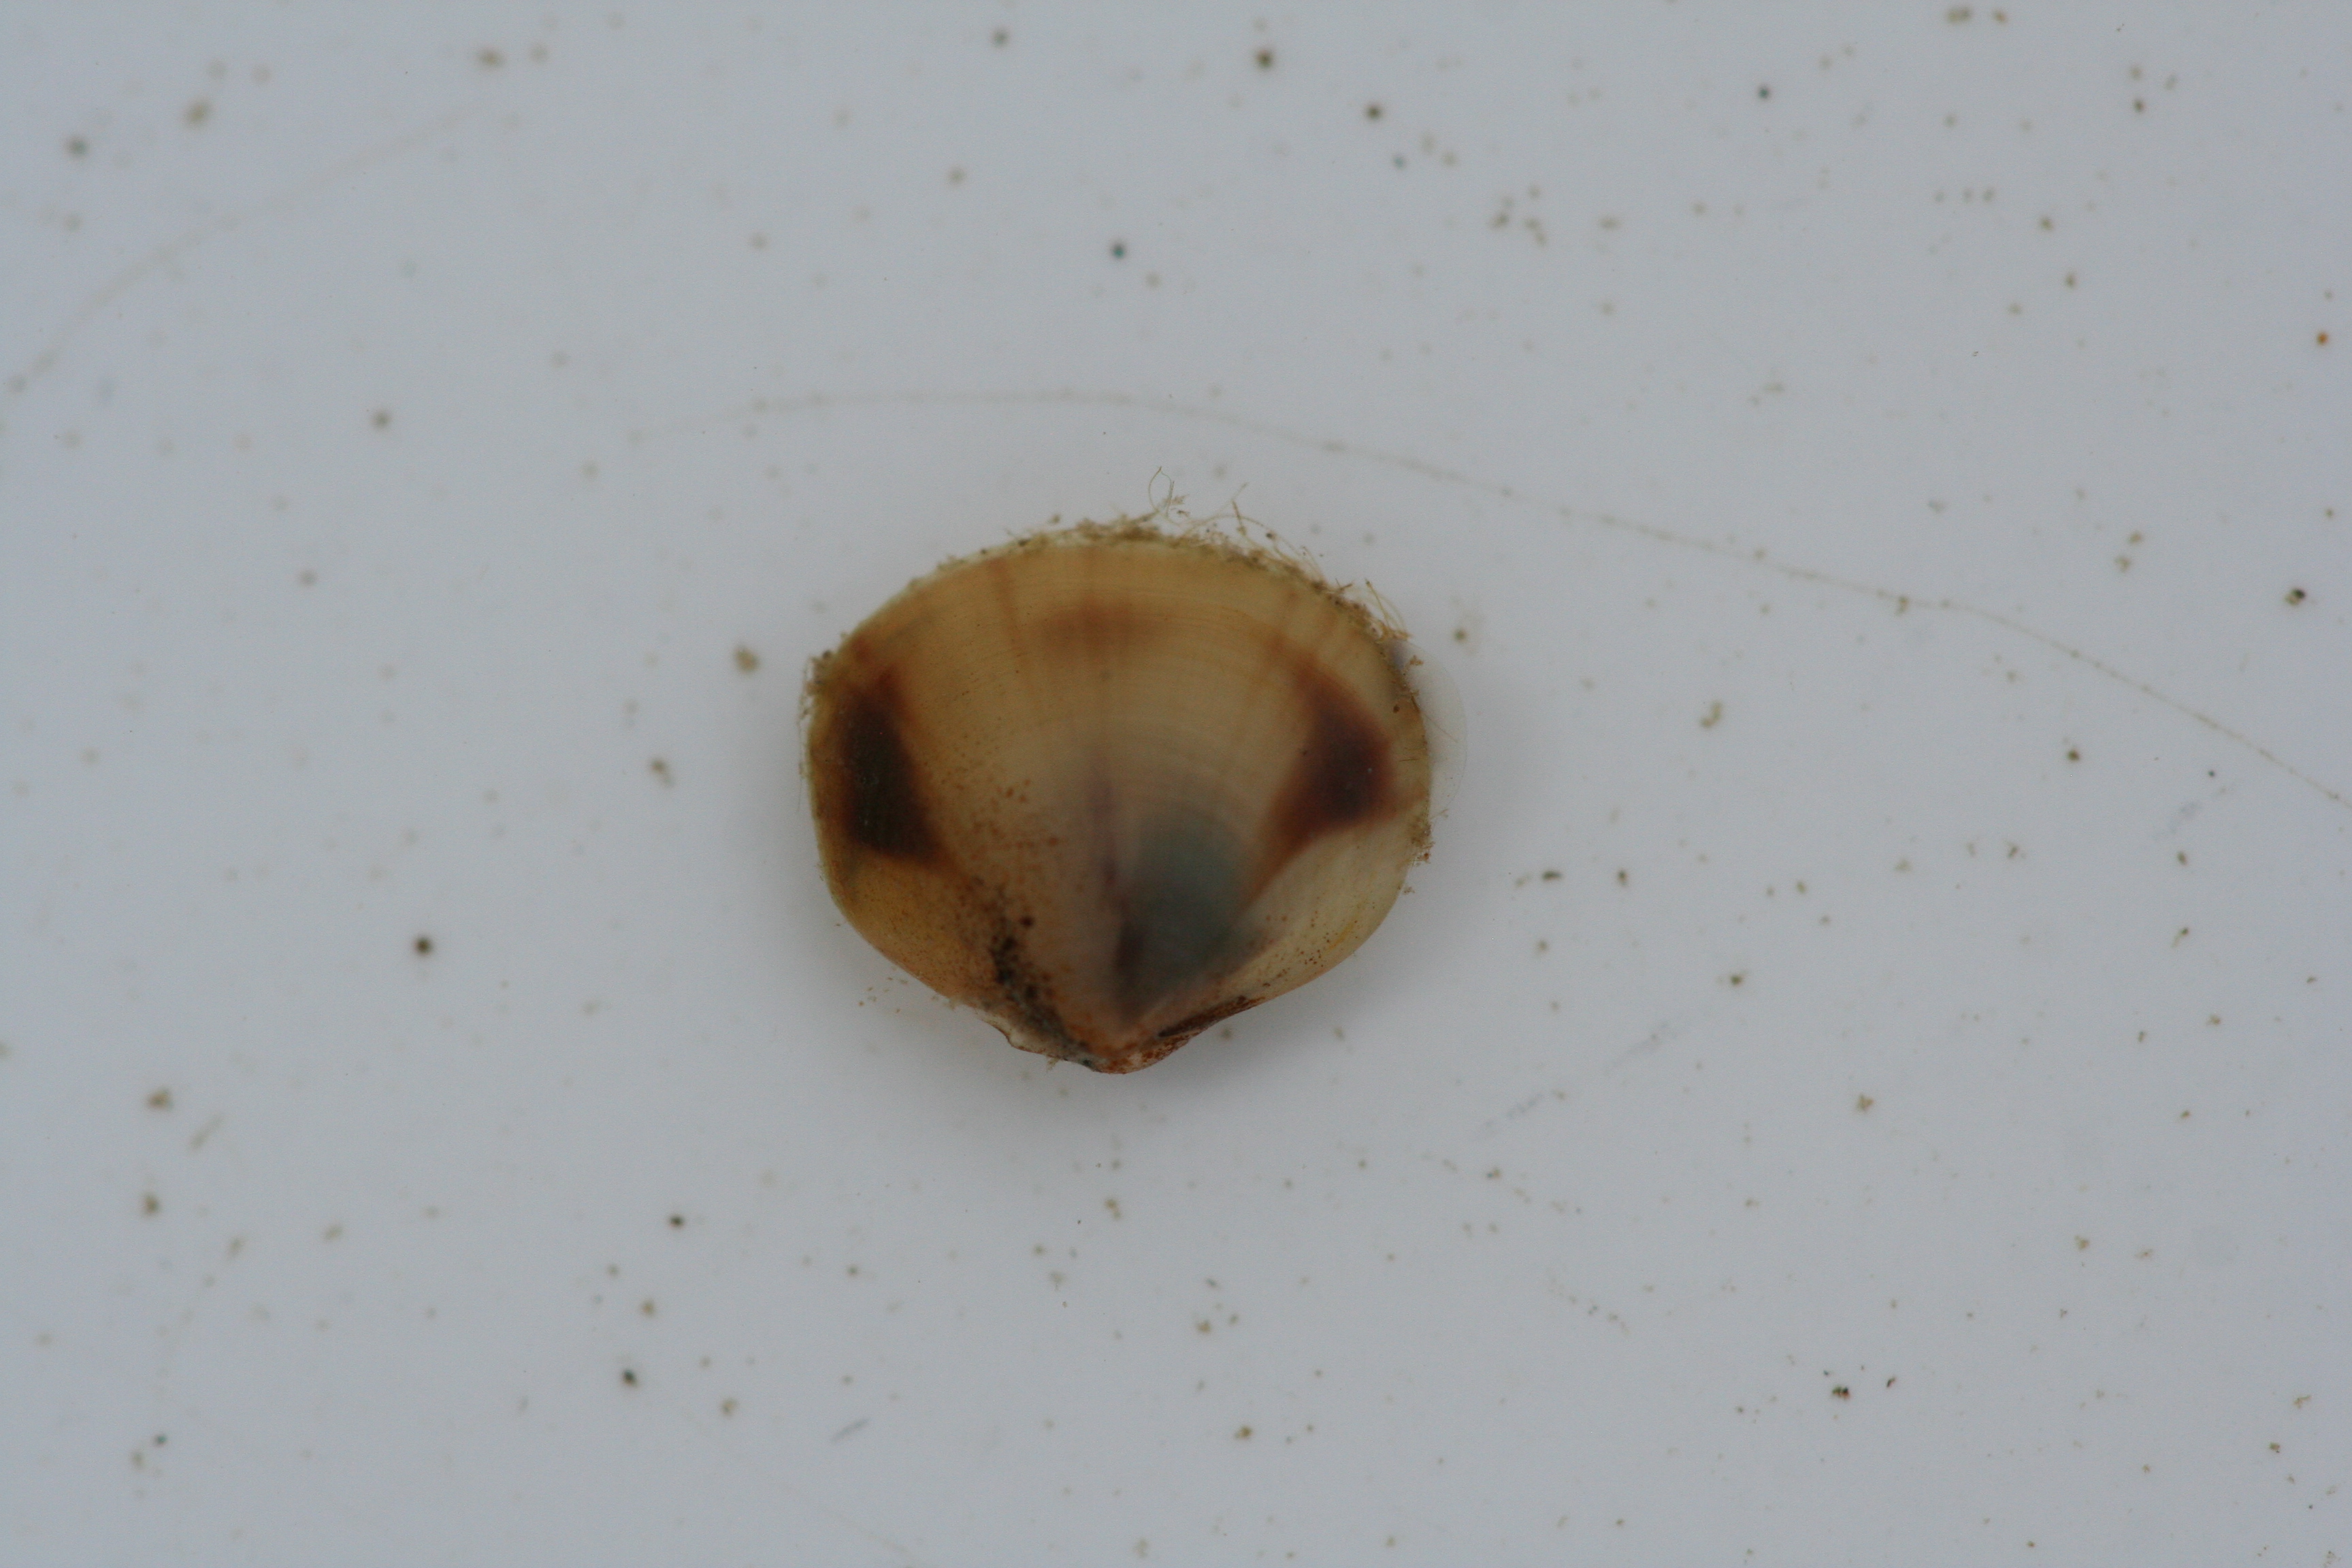
Macroinvertebrate group: snails_clams_mussels